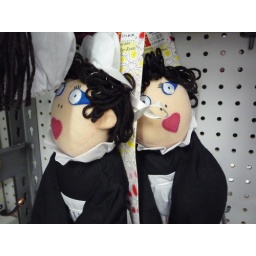
Stow your plastic shopping bags in one of these if you can bear it.